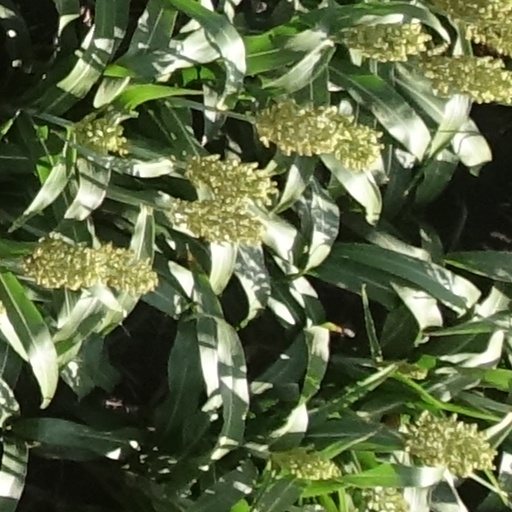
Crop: sorghum